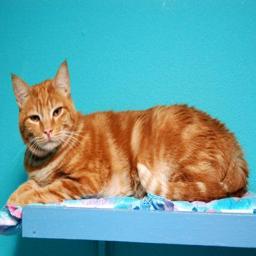
Animal: cats